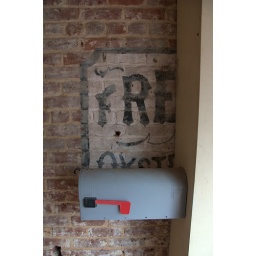
Mail box and old sign in foyerCharlottesville, VAEaster 2009